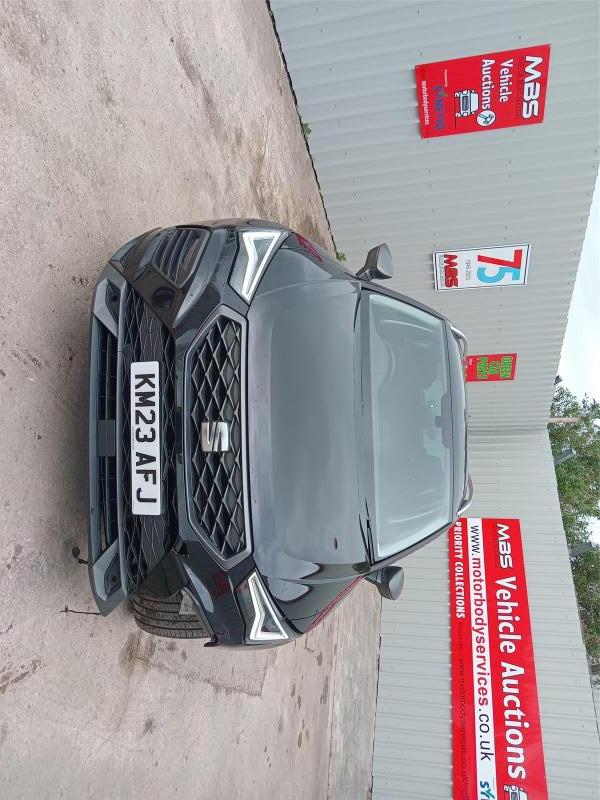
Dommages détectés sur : pare-choc avant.
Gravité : mineur